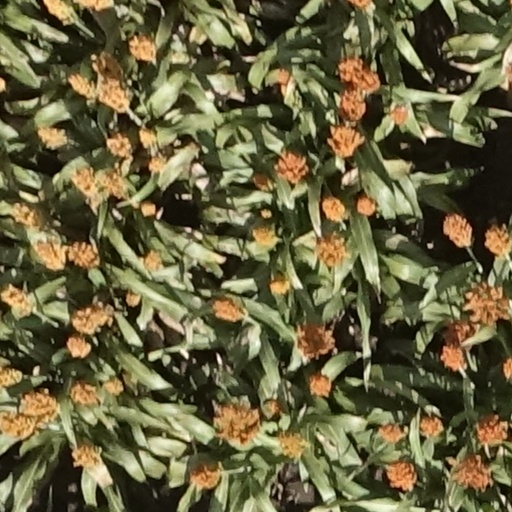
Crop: sorghum